Konstantyna Malytska

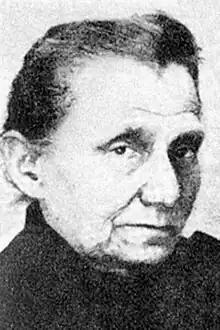

Konstantyna Ivanivna Malytska or Rastyk; Vira Lebedova; Chaika Dnistrova (30 May 1872 – 17 March 1947) was a Ukrainian educator, writer, and activist.